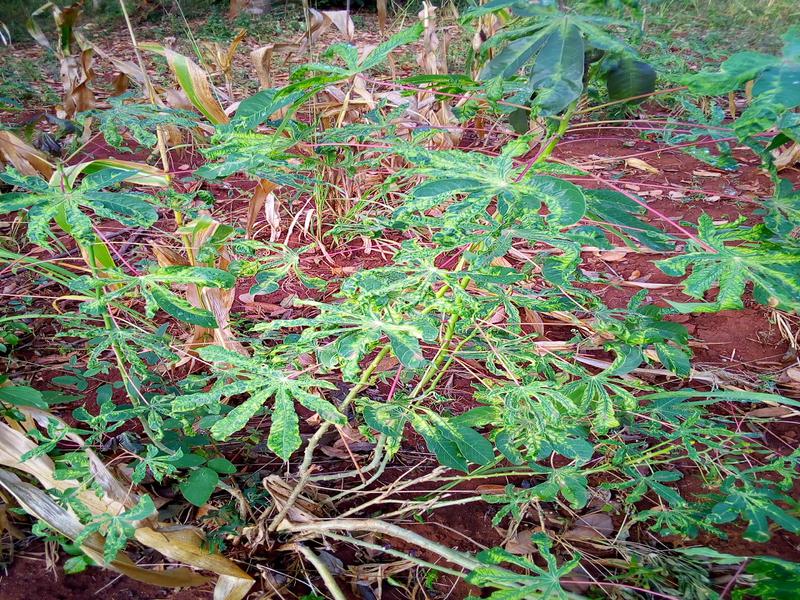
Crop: cassava
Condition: mosaic_disease